Turtle (submersible)

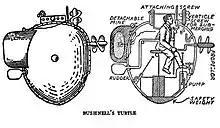
This 19th-century diagram shows the side views of "Turtle". It incorrectly depicts the propeller as a screw blade; it was actually a paddle propeller blade, as seen in the replica shown above and reported by Sergeant Lee.

The design of the "Turtle" was necessarily shrouded in secrecy, but Doolittle probably designed and crafted the brass and moving parts of the "Turtle", including the propulsion system, the navigation instruments, the brass foot-operated water-ballast and forcing pumps, the depth gauge and compass, the brass crown hatch, the clockwork detonator for the mine, and the hand-operated propeller crank and foot-driven treadle with flywheel.